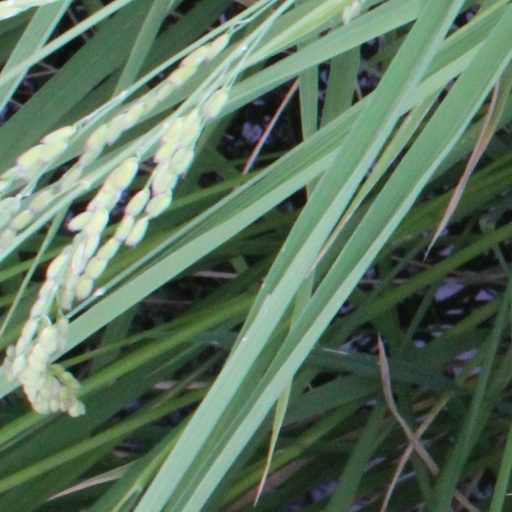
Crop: rice